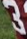
Number: 3